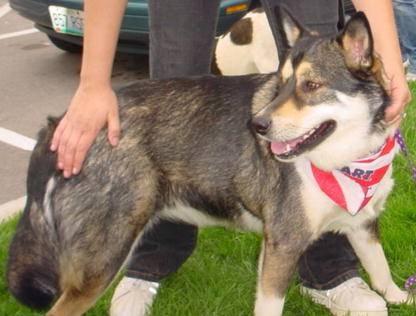
dog